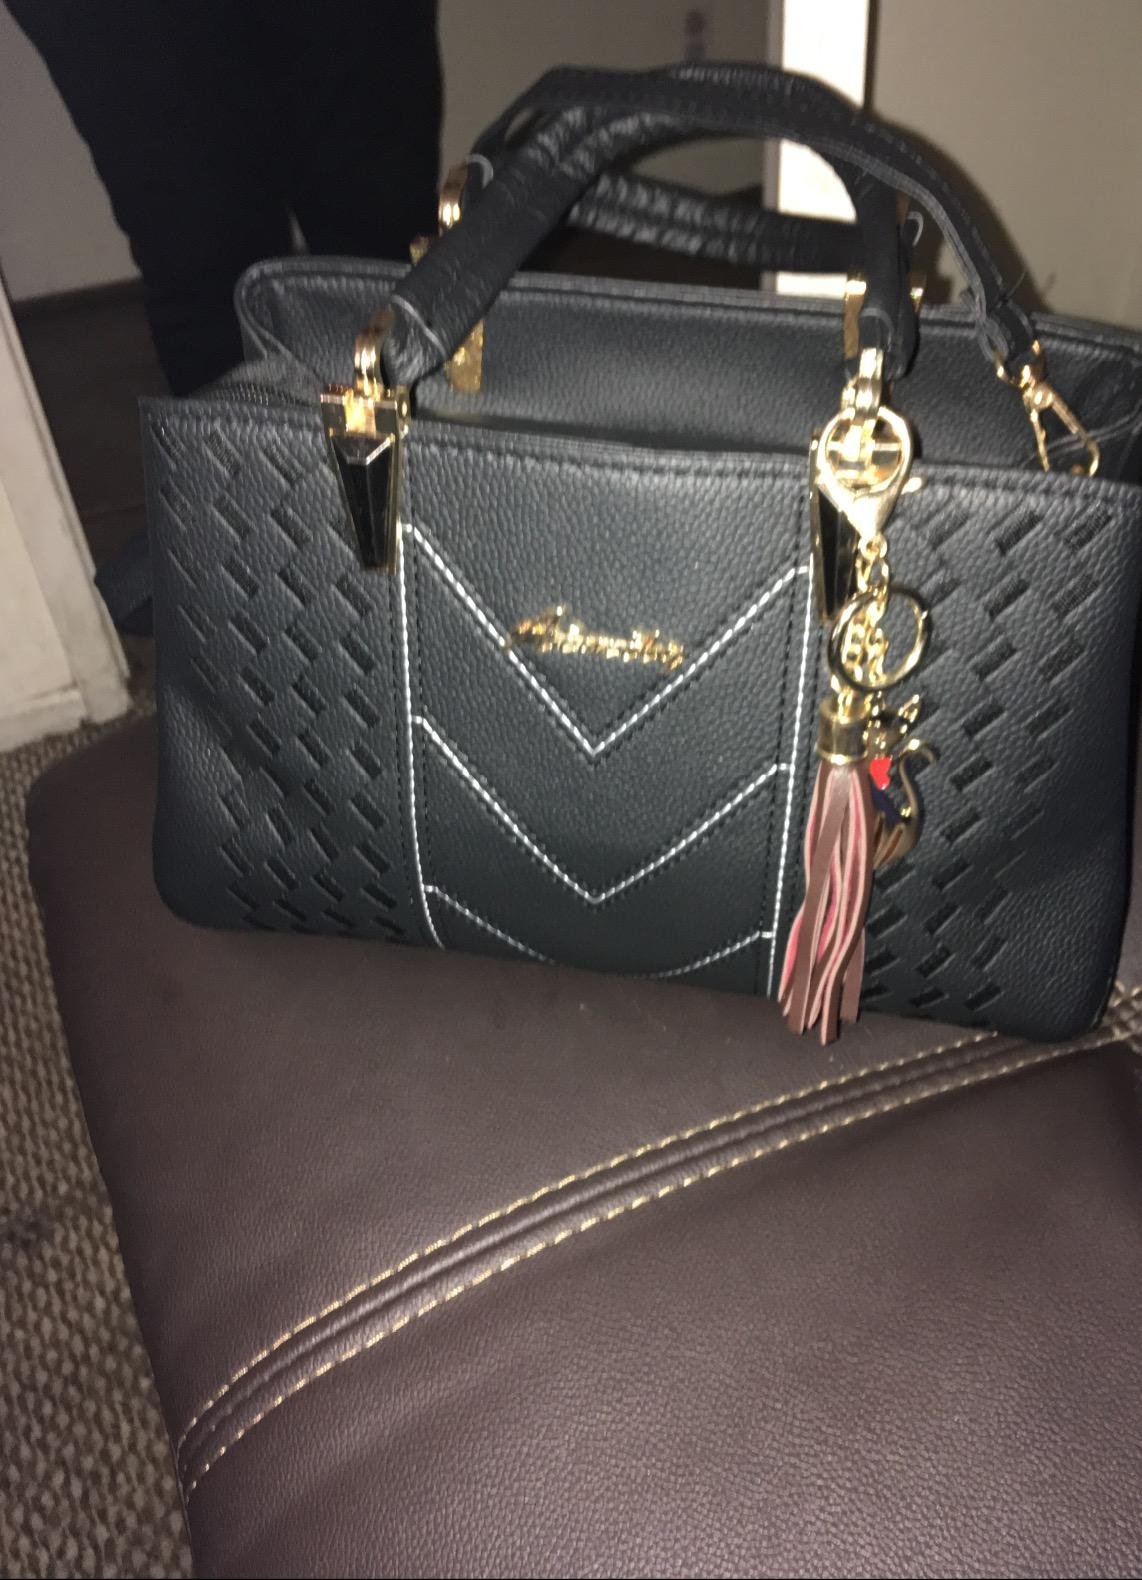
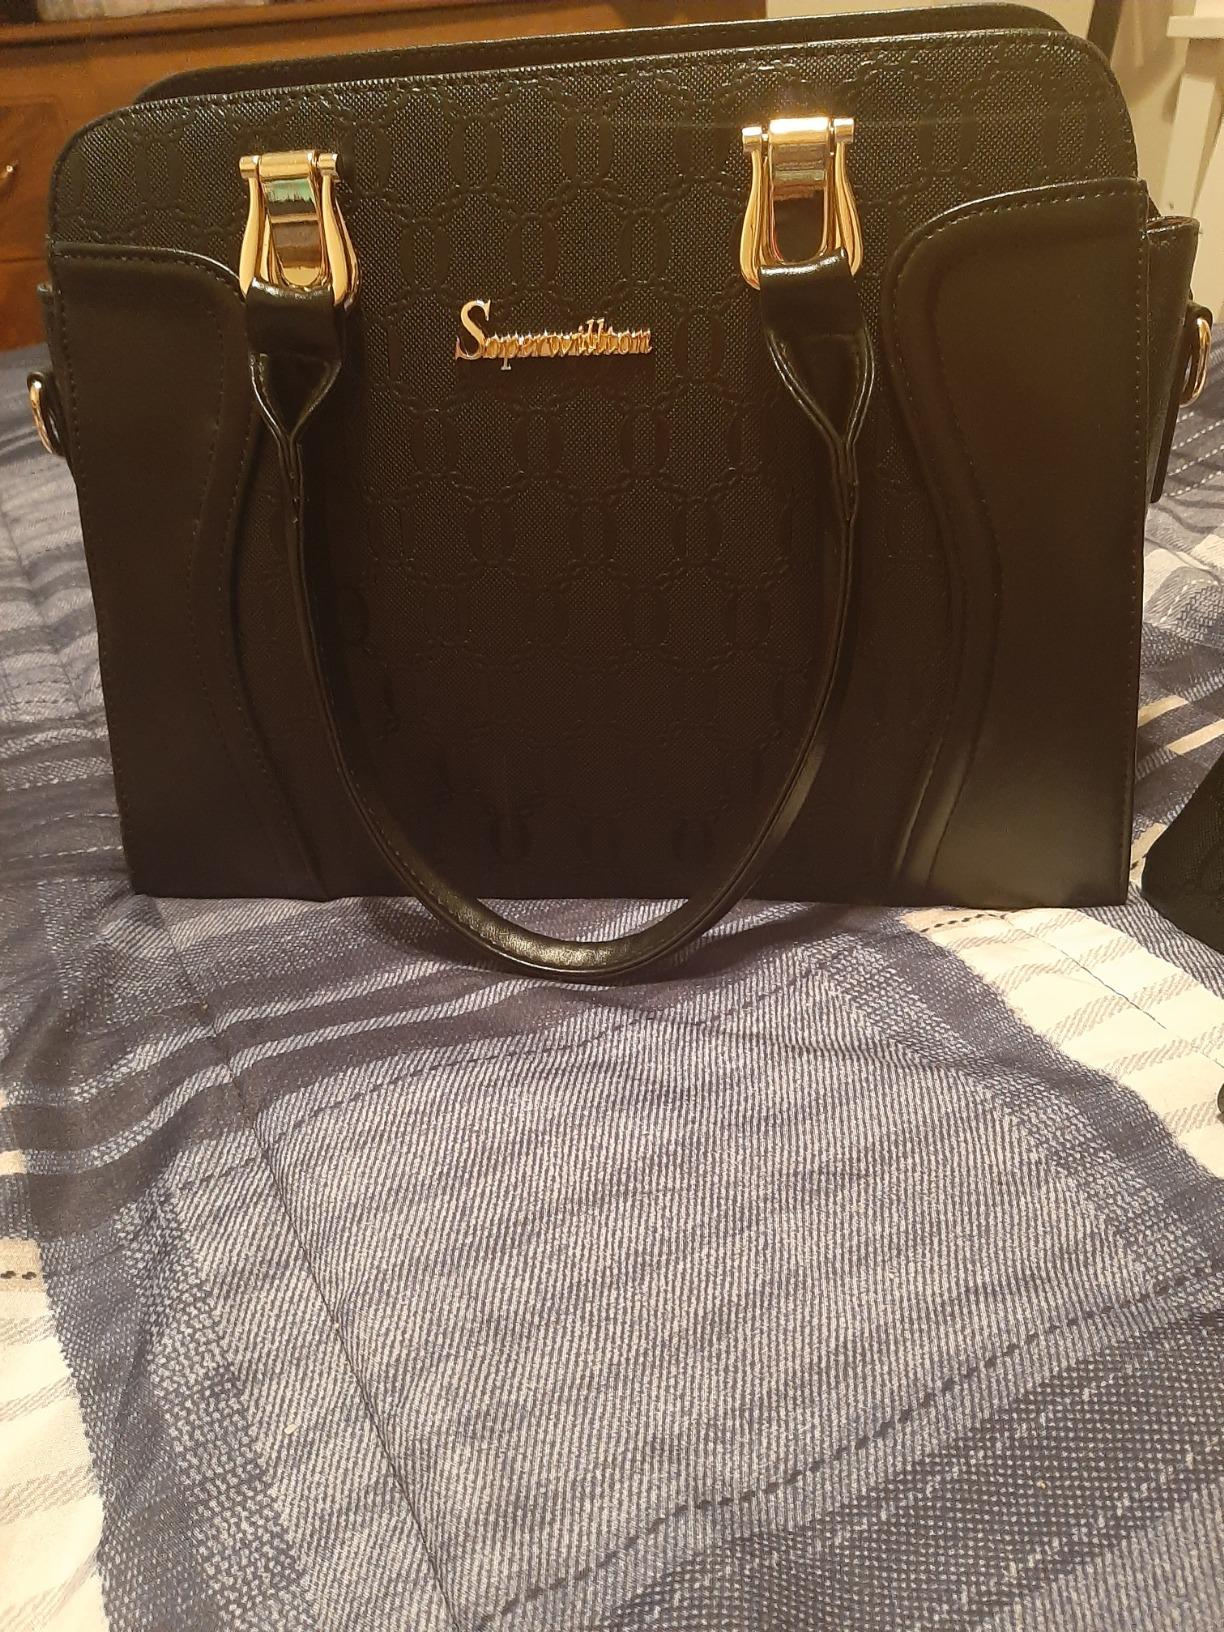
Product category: accessories_handbag
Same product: no